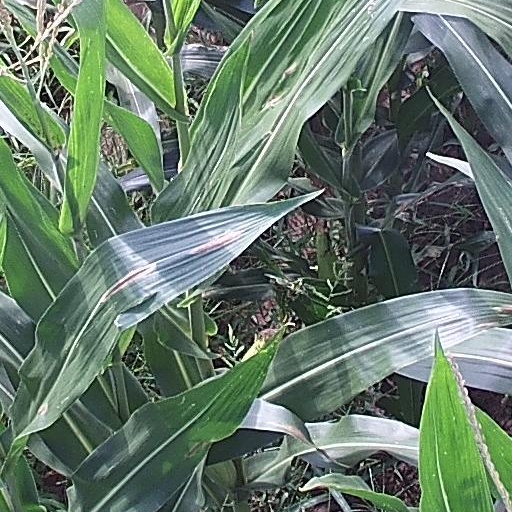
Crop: maize; corn